Play School (Australian TV series)

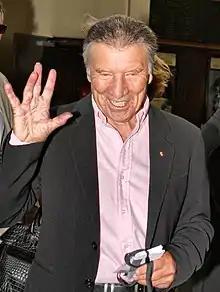
Long-time host Don Spencer

"Play School" premiered on 18 July 1966, with the first episode and was based on the British program of the same name. (The British version started in 1964 and ended in 1988; the show's format was then sold to Australia.) The first episode began transmitting that day, as the program was originally transmitted live. It has been produced continuously from this time. It has also launched the careers of several Australian actors and television presenters.